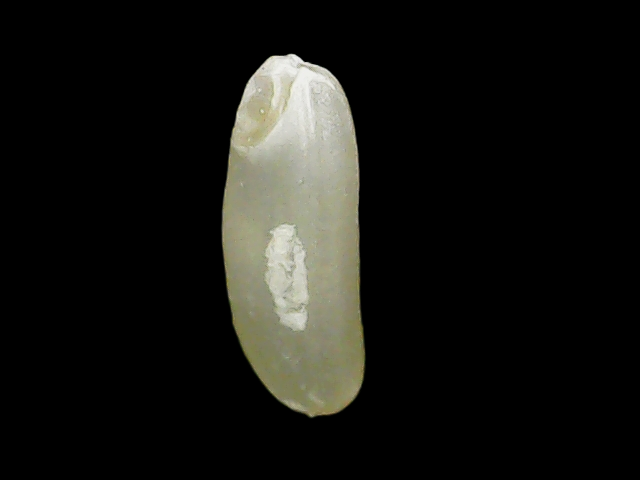
Rice variety: Binadhan7